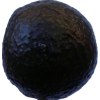
Label: black_avocado